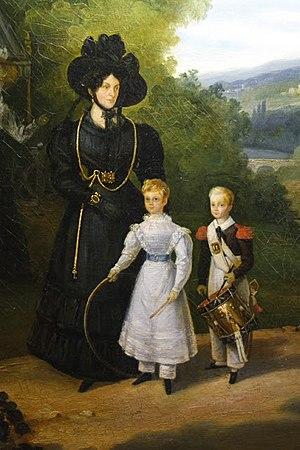
Marie-Joséphine-Louise, duchesse de Gontaut, née à Paris le 3 août 1773, est une aristocrate et une dame de compagnie française, décédée à Paris le 6 avril 1862.